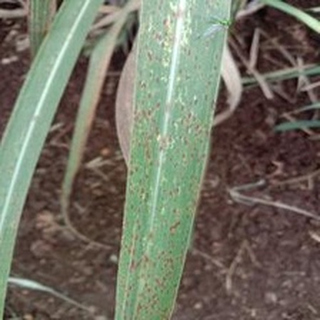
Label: sugarcane_rust